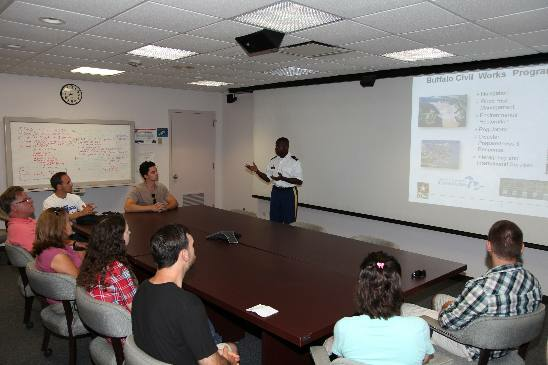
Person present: Yes